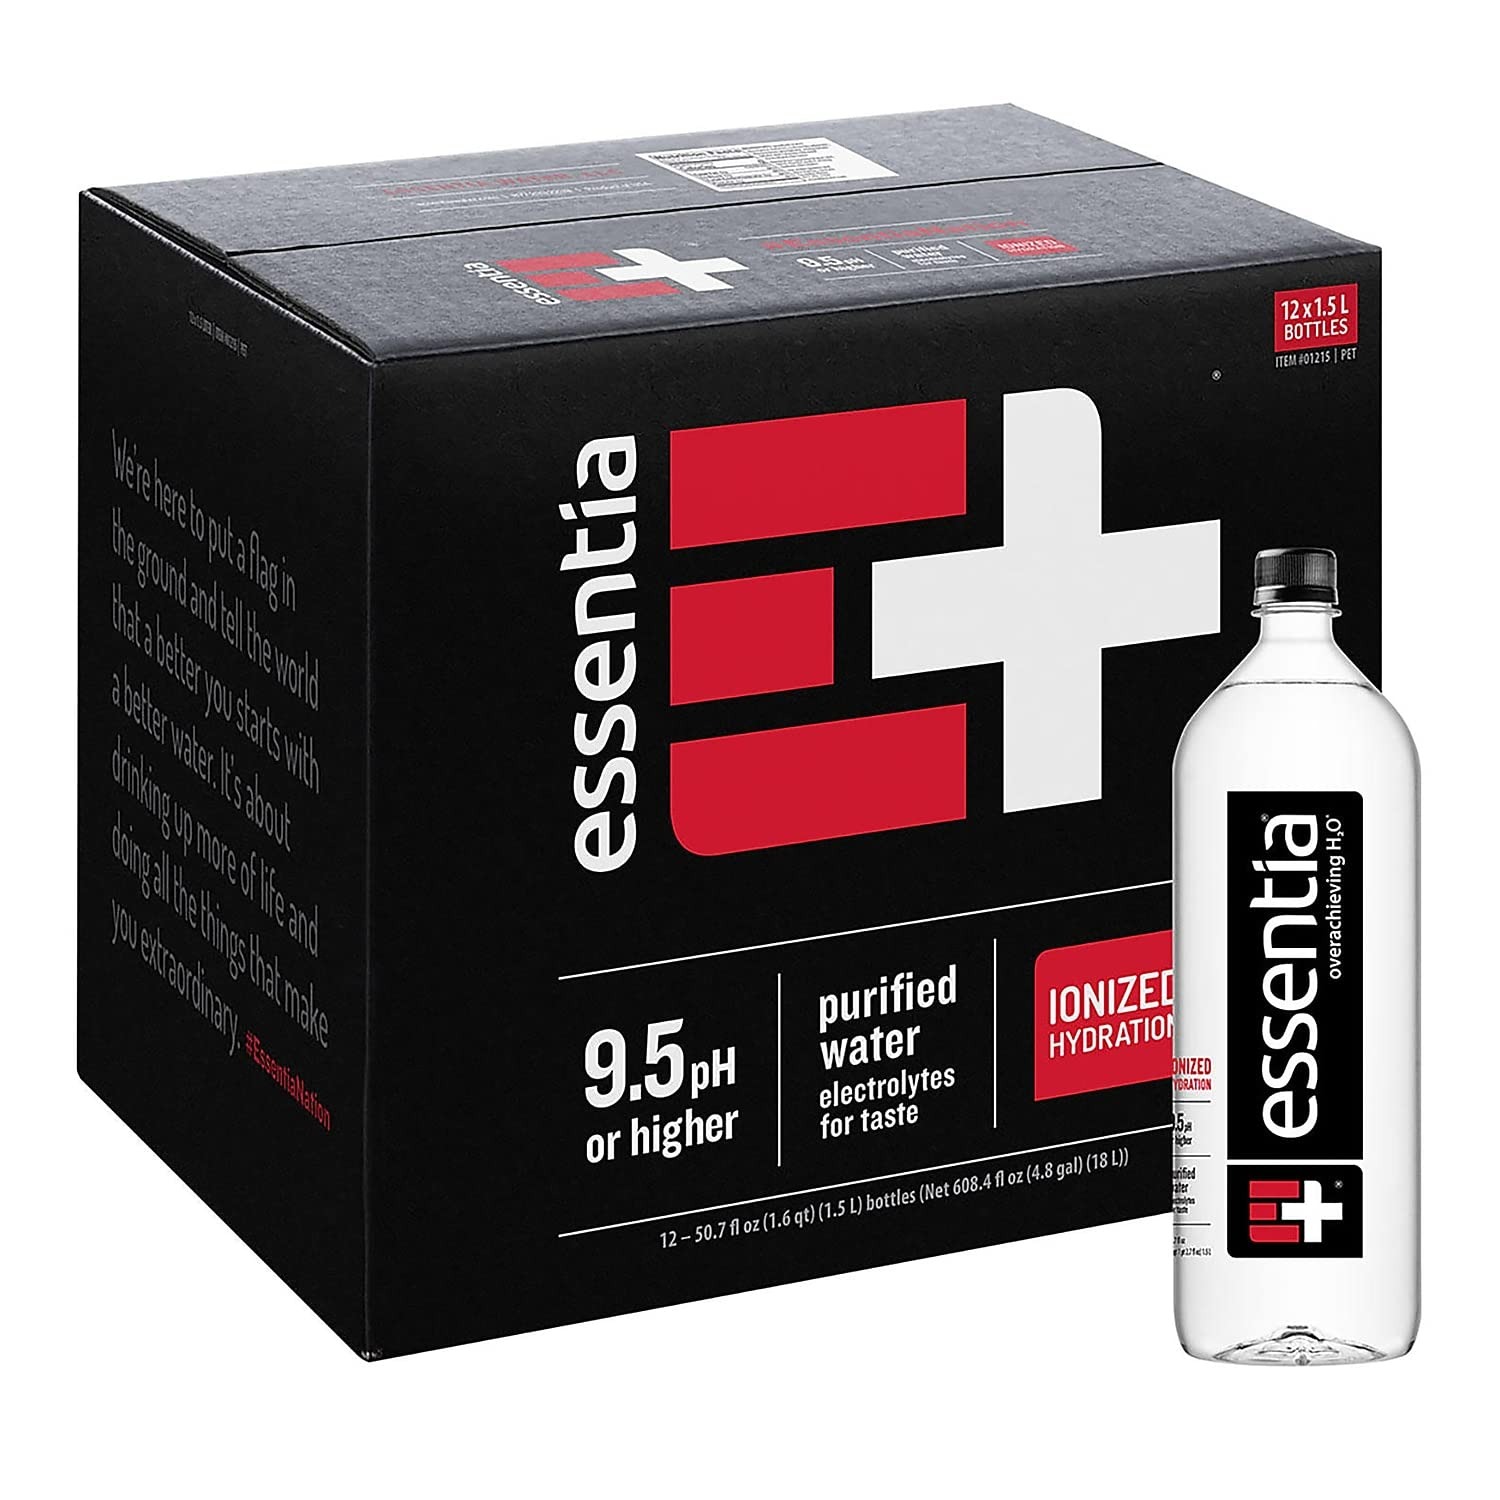
Item Name: Essentia Water, Ionized and Alkaline Hydration, Mineral Infused with 9.5 pH or Higher, Electrolytes for Taste, Pure Drinking Water, 50.7 Fl Oz (Pack of 12)
Bullet Point 1: Sold as 12/Pack.
Bullet Point 2: Super-charged ionized alkaline water. BPA-free bottles.
Bullet Point 3: Proprietary ionization process eliminates bitter-tasting acidic ions. Includes twelve 50.4 oz. bottles of water.
Bullet Point 4: Clean, smooth taste with pH of 9.5.
Bullet Point 5: Superior rehydration.
Product Description: When you're properly hydrated, you move, think and do things better, faster and smarter. Essentia's ionization process creates a clean and smooth tasting 9.5 pH or higher alkaline water that's better at rehydrating.* What you drink is more important than how much.
Value: 50.7
Unit: Fl Oz

Price: 25.19